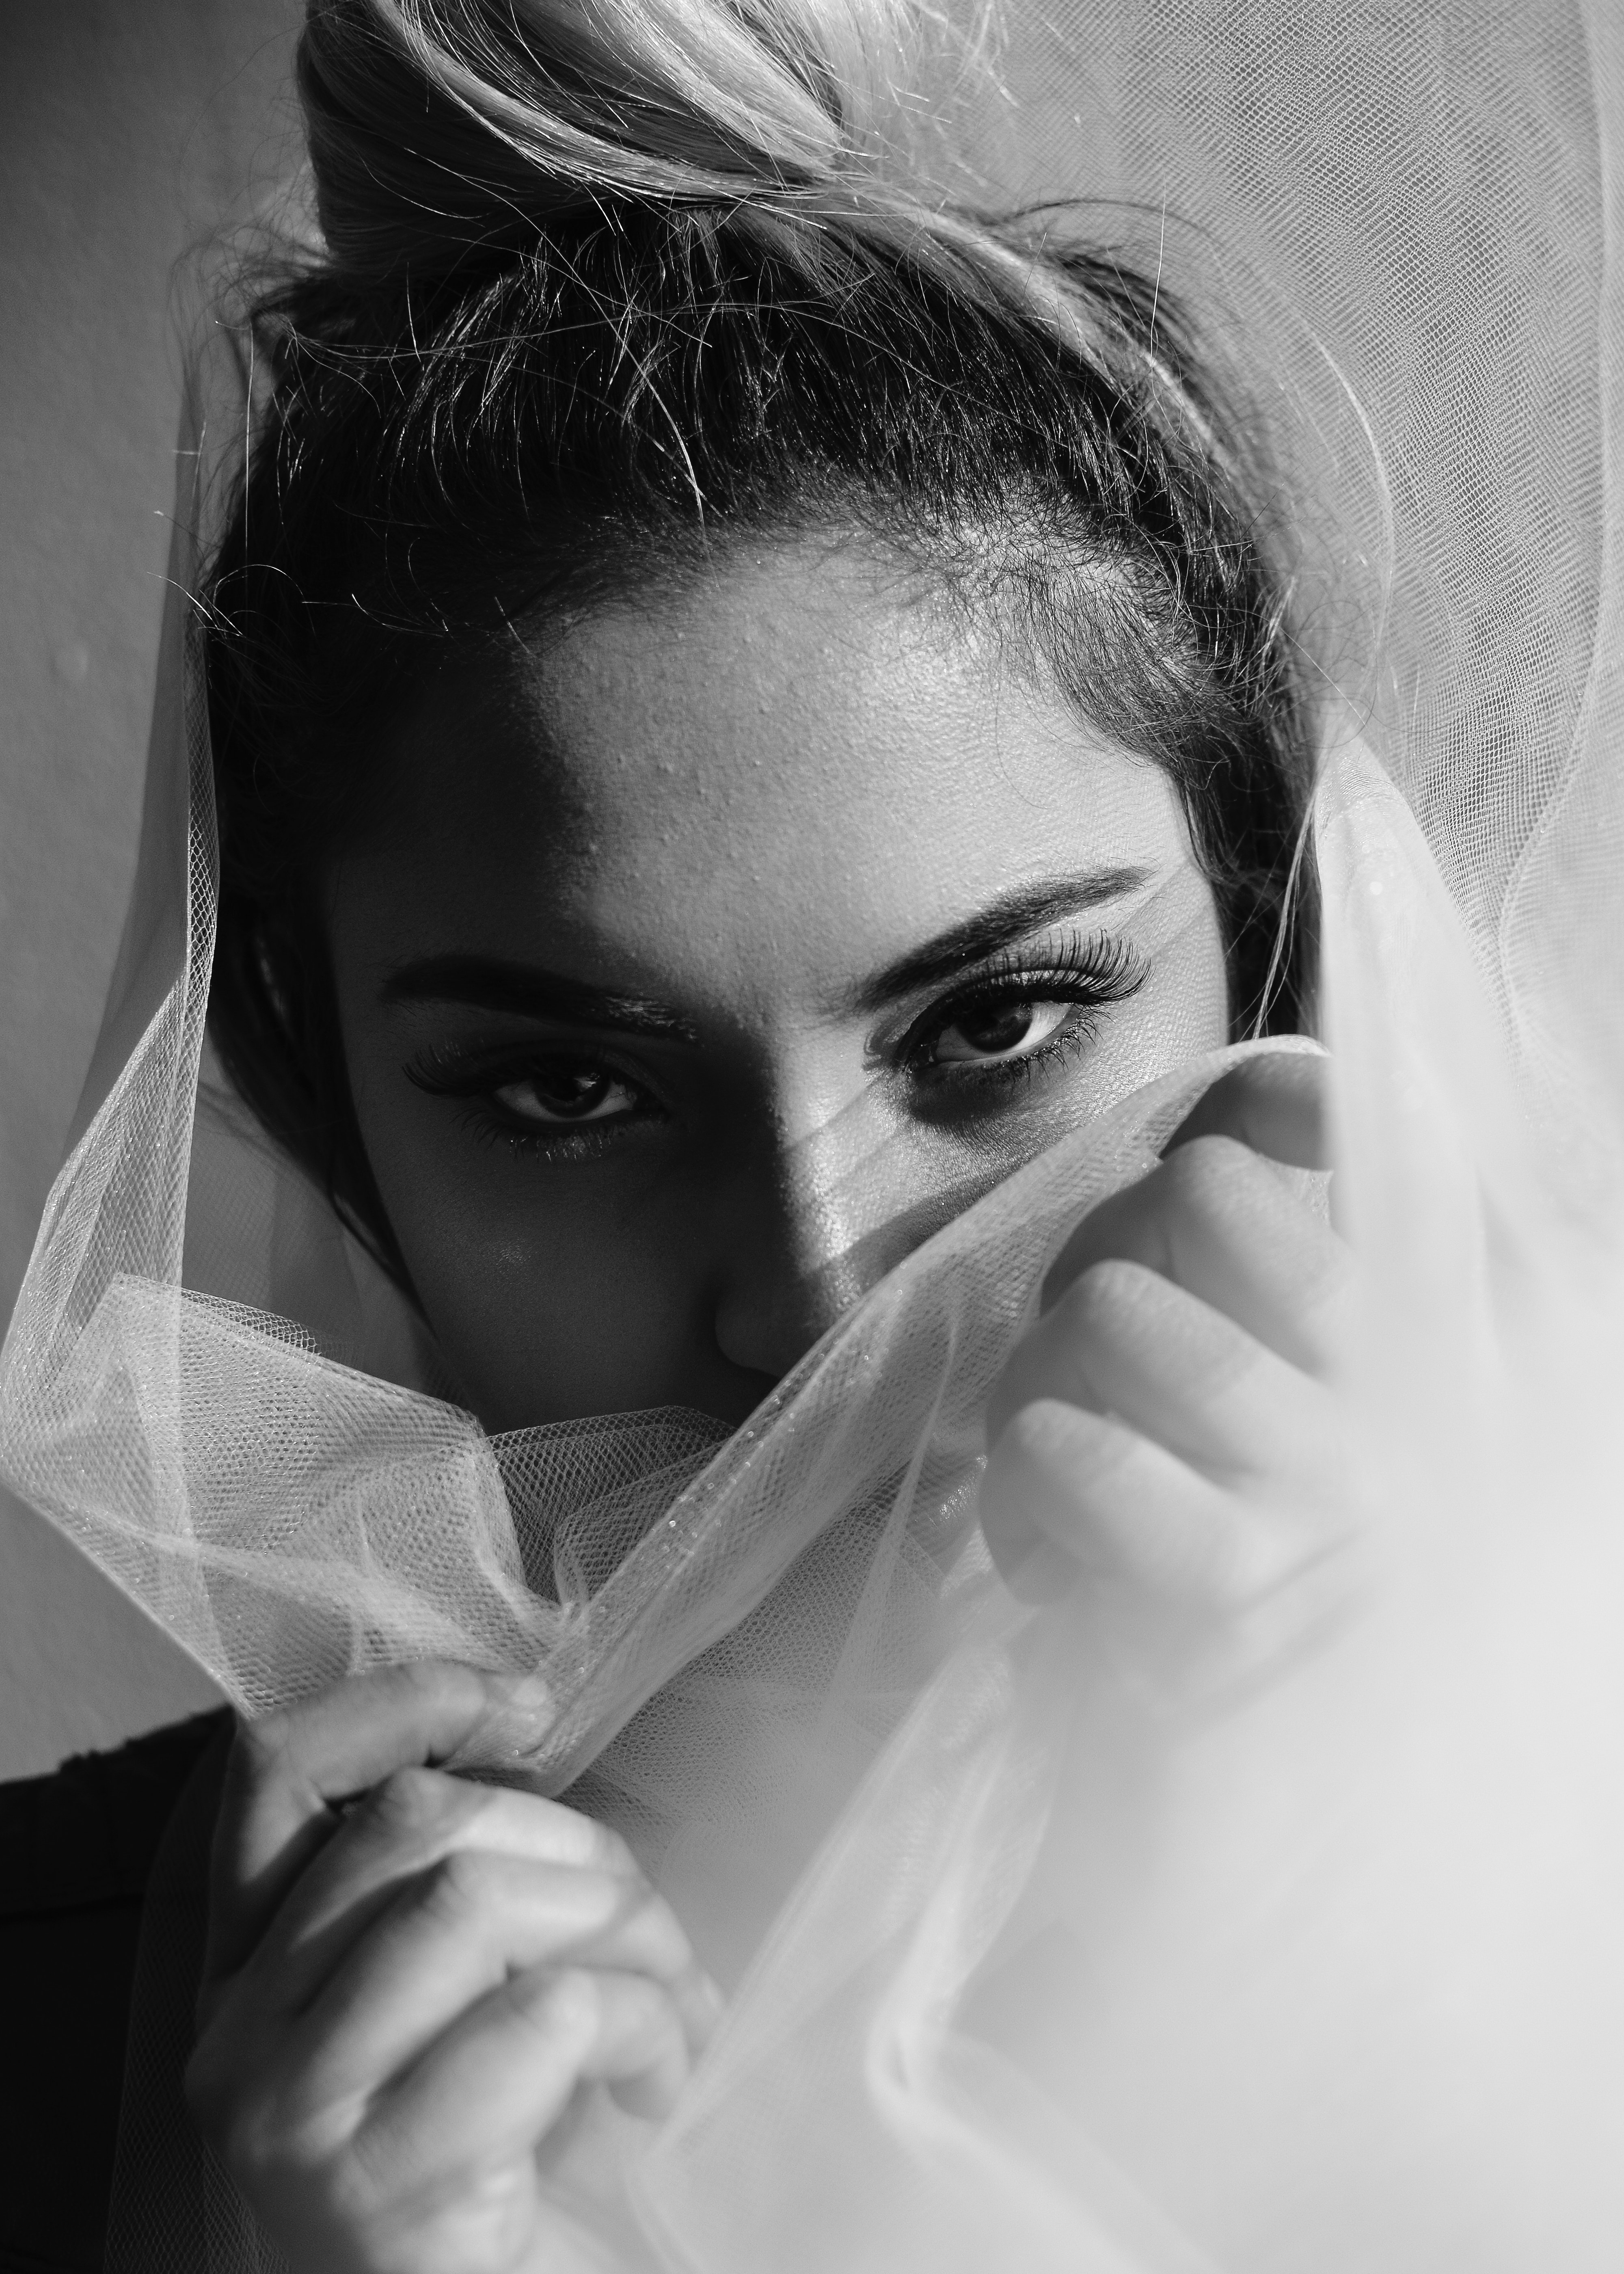
face, hair, white, photograph, veil, eyebrow, bridal veil, eye, beauty, black and white, head, bridal accessory, skin, bride, monochrome photography, photography, eyelash, lip, monochrome, hand, portrait photography, portrait, photo shoot, dress, fashion accessory, model, style, flash photography